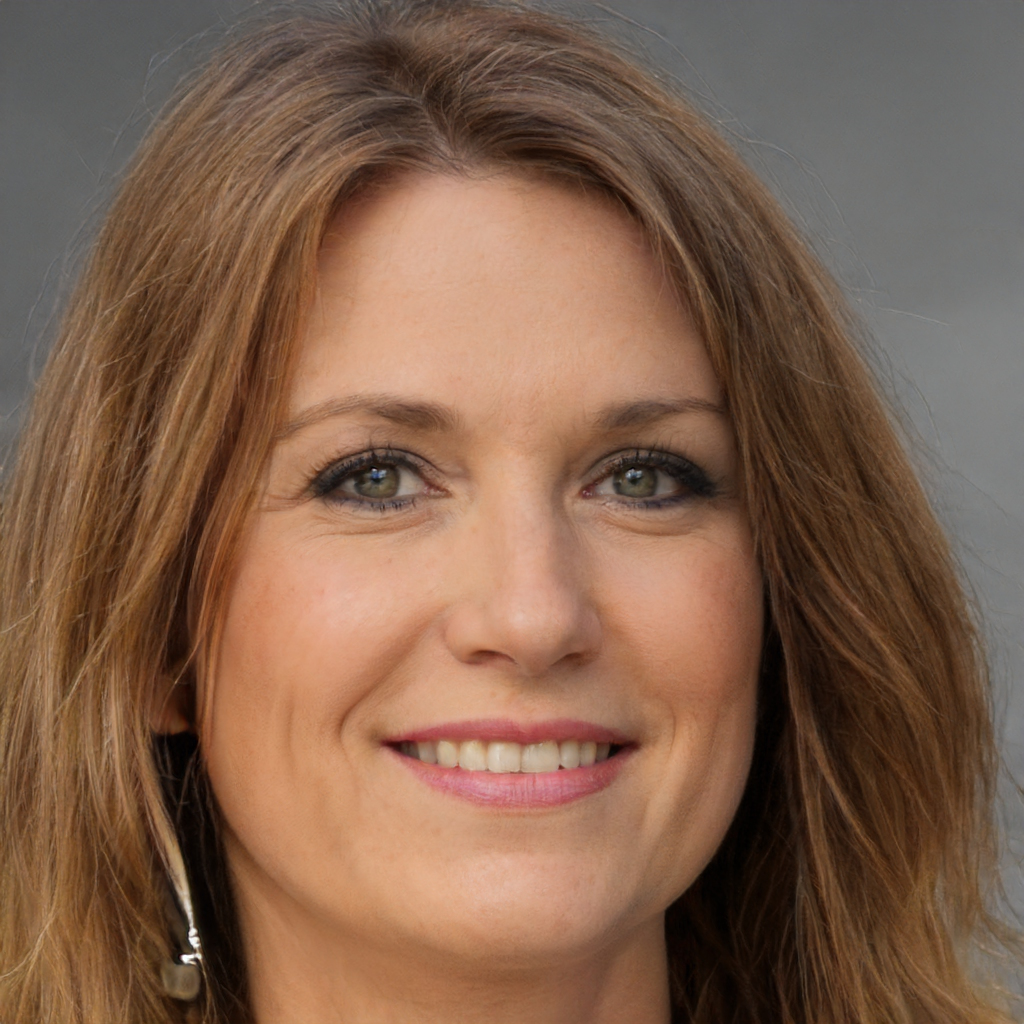
Label: Colored